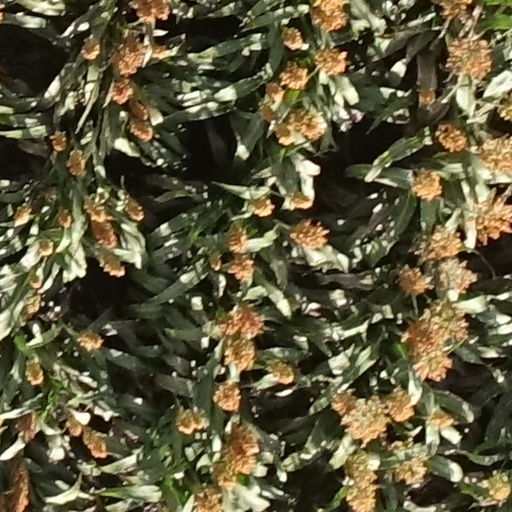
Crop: sorghum